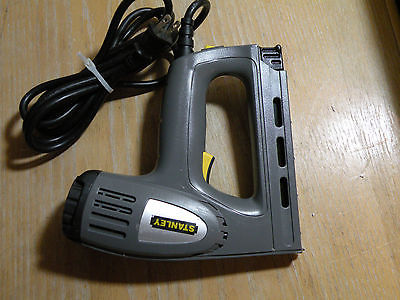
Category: stapler